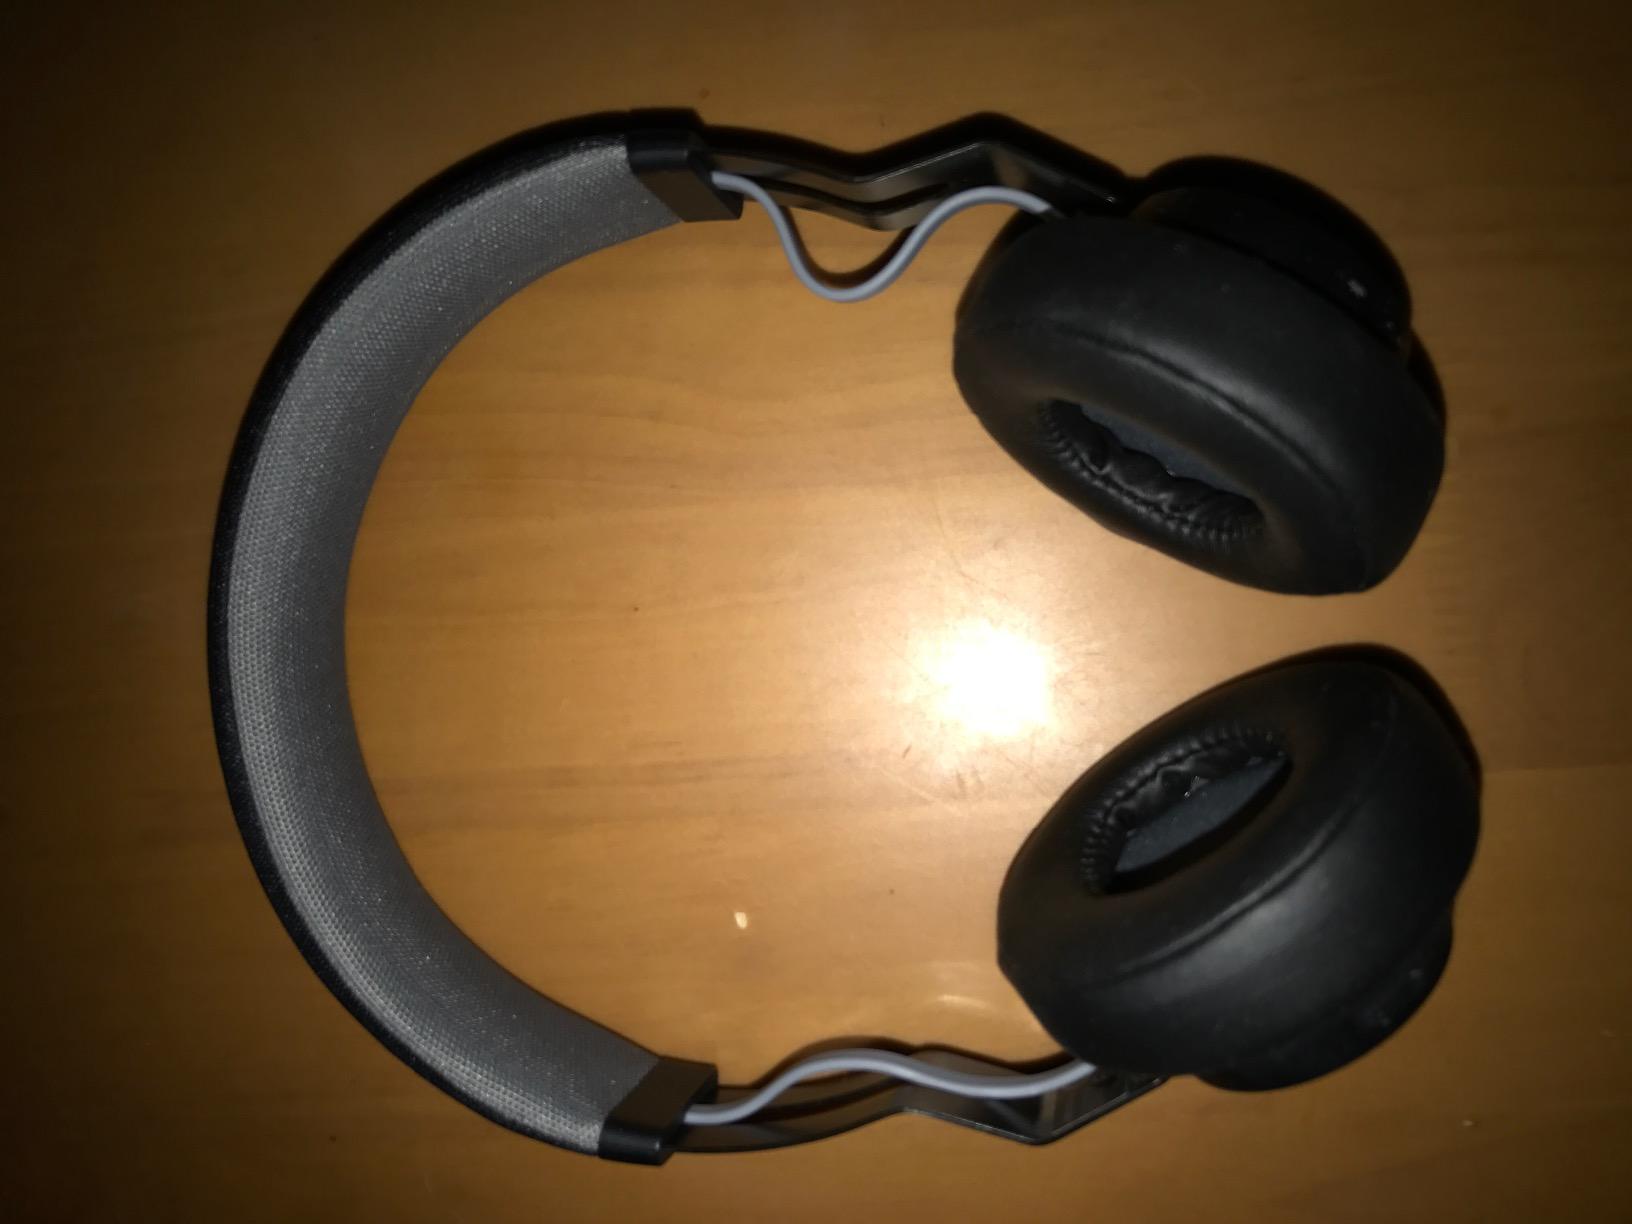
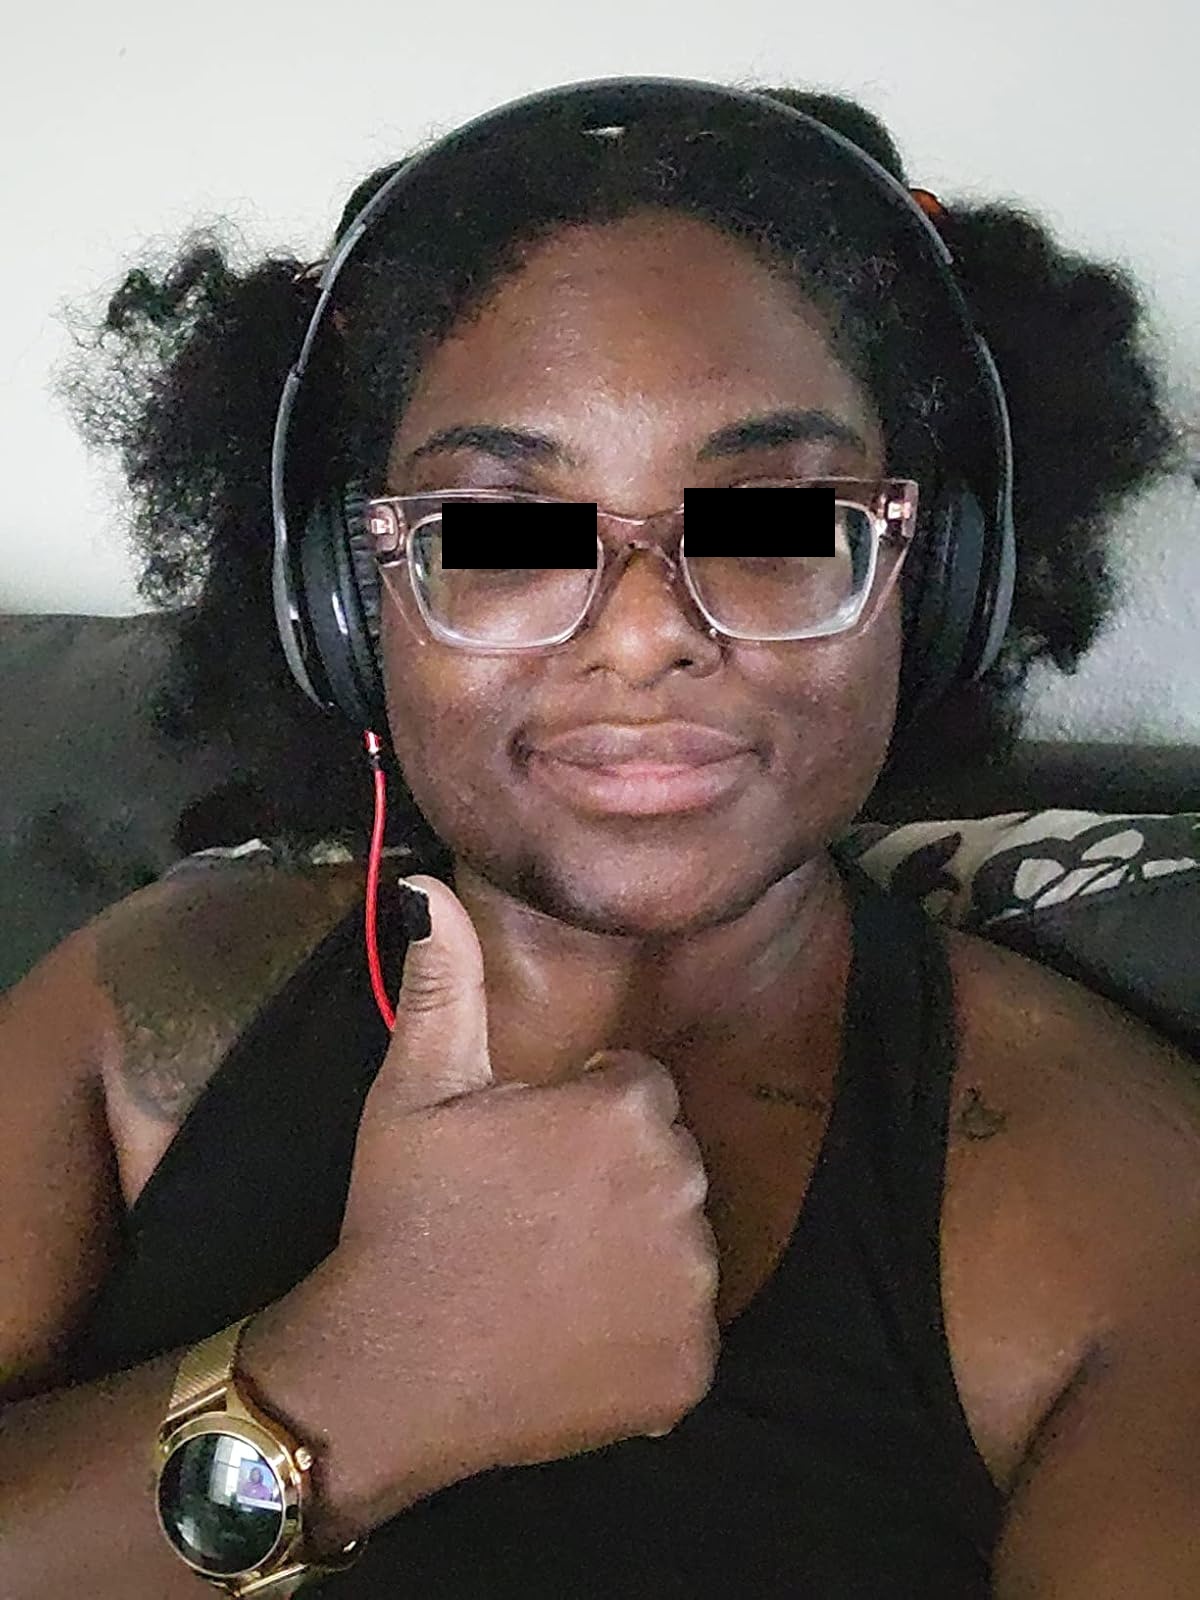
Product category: headphones
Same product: no